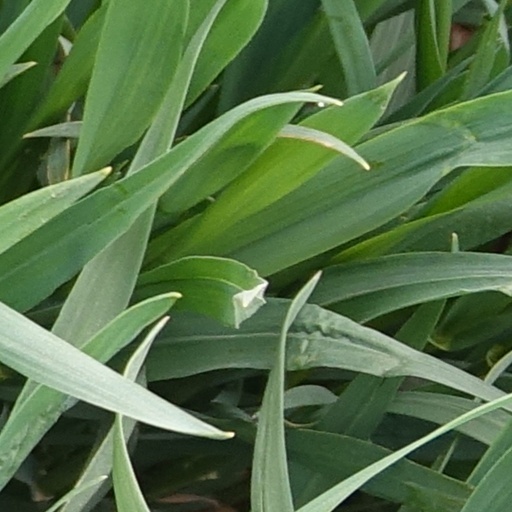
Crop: wheat